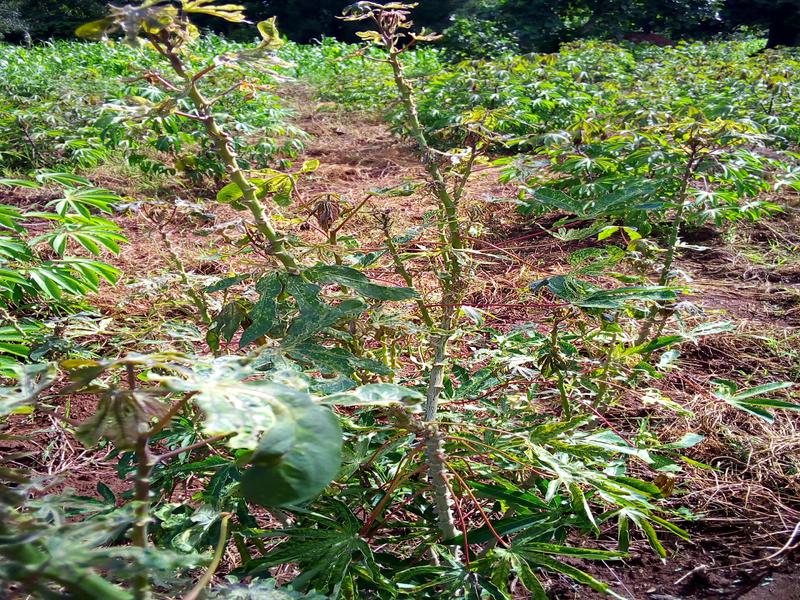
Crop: cassava
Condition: mosaic_disease